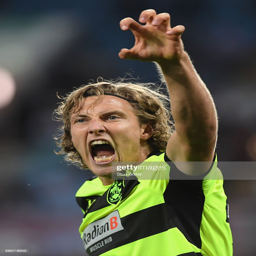
soccer player celebrates scoring his sides first goal during the match .